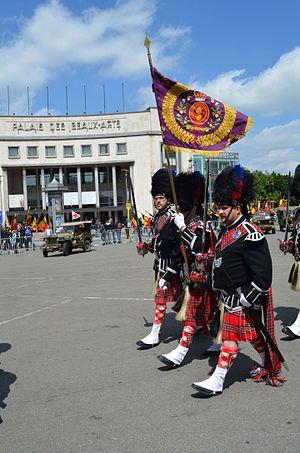
Journée nationale des porte-drapeaux en 2015 à Charleroi. Régiment royal de fusiliers des Highlands.
The Royal Highland Fusiliers (Princess Margaret's Own Glasgow and Ayrshire Regiment) était un régiment de la British Army.